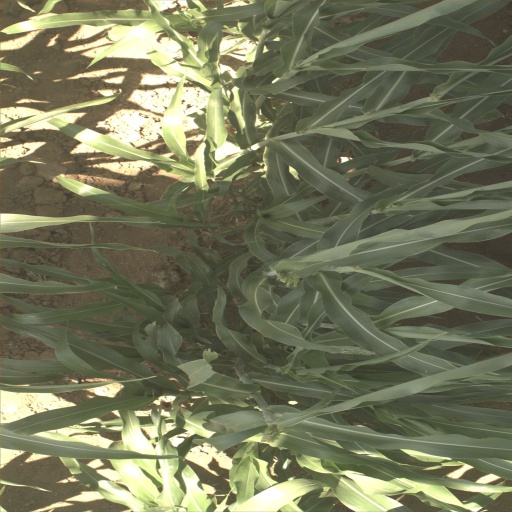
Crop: sorghum